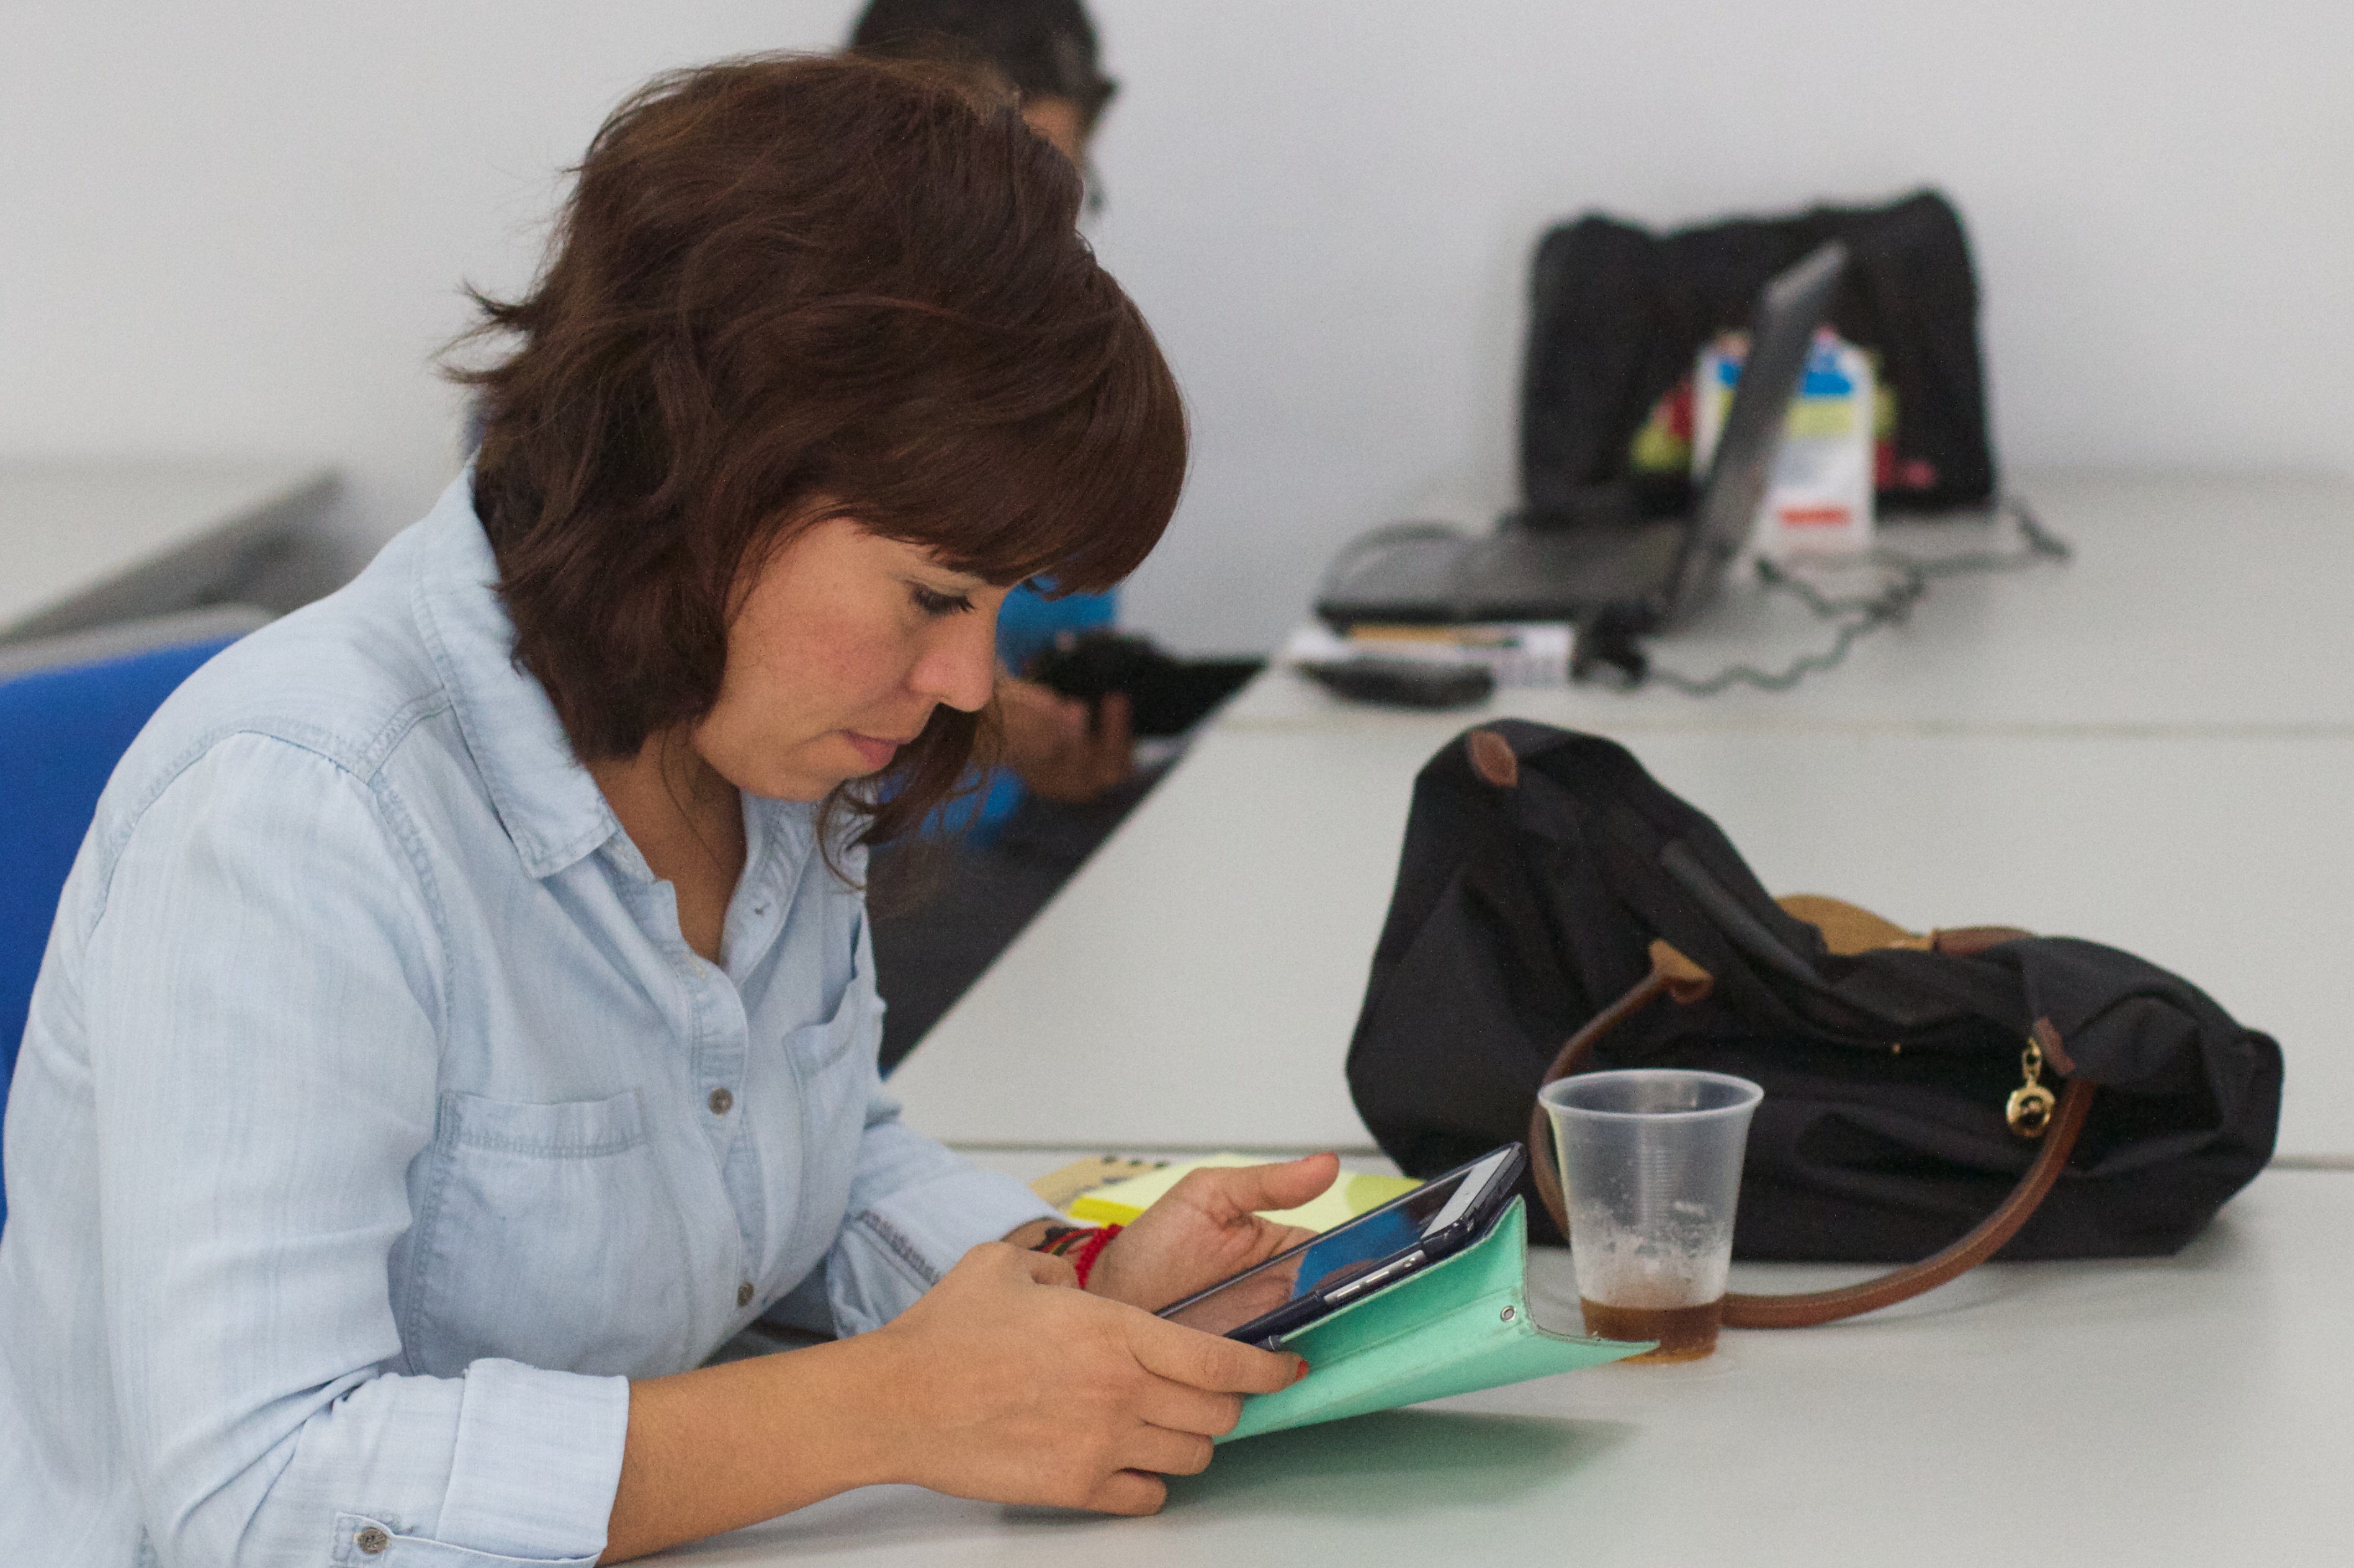
writing, person, learning, udgagora, general practitioner